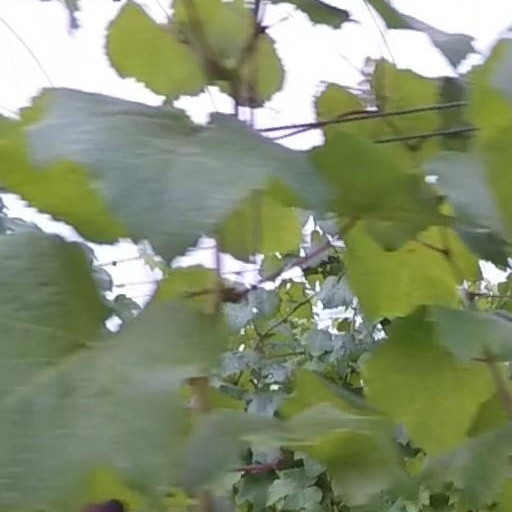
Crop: grape